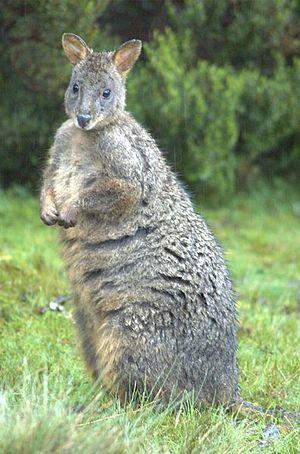
Les thylogales ou pademelons regroupent les sept plus petits macropodidés. Leur nom de pademelon vient de paddymilla, dans la langue des aborigènes de la région de Port Jackson et veut dire « petit kangourou de la forêt ».